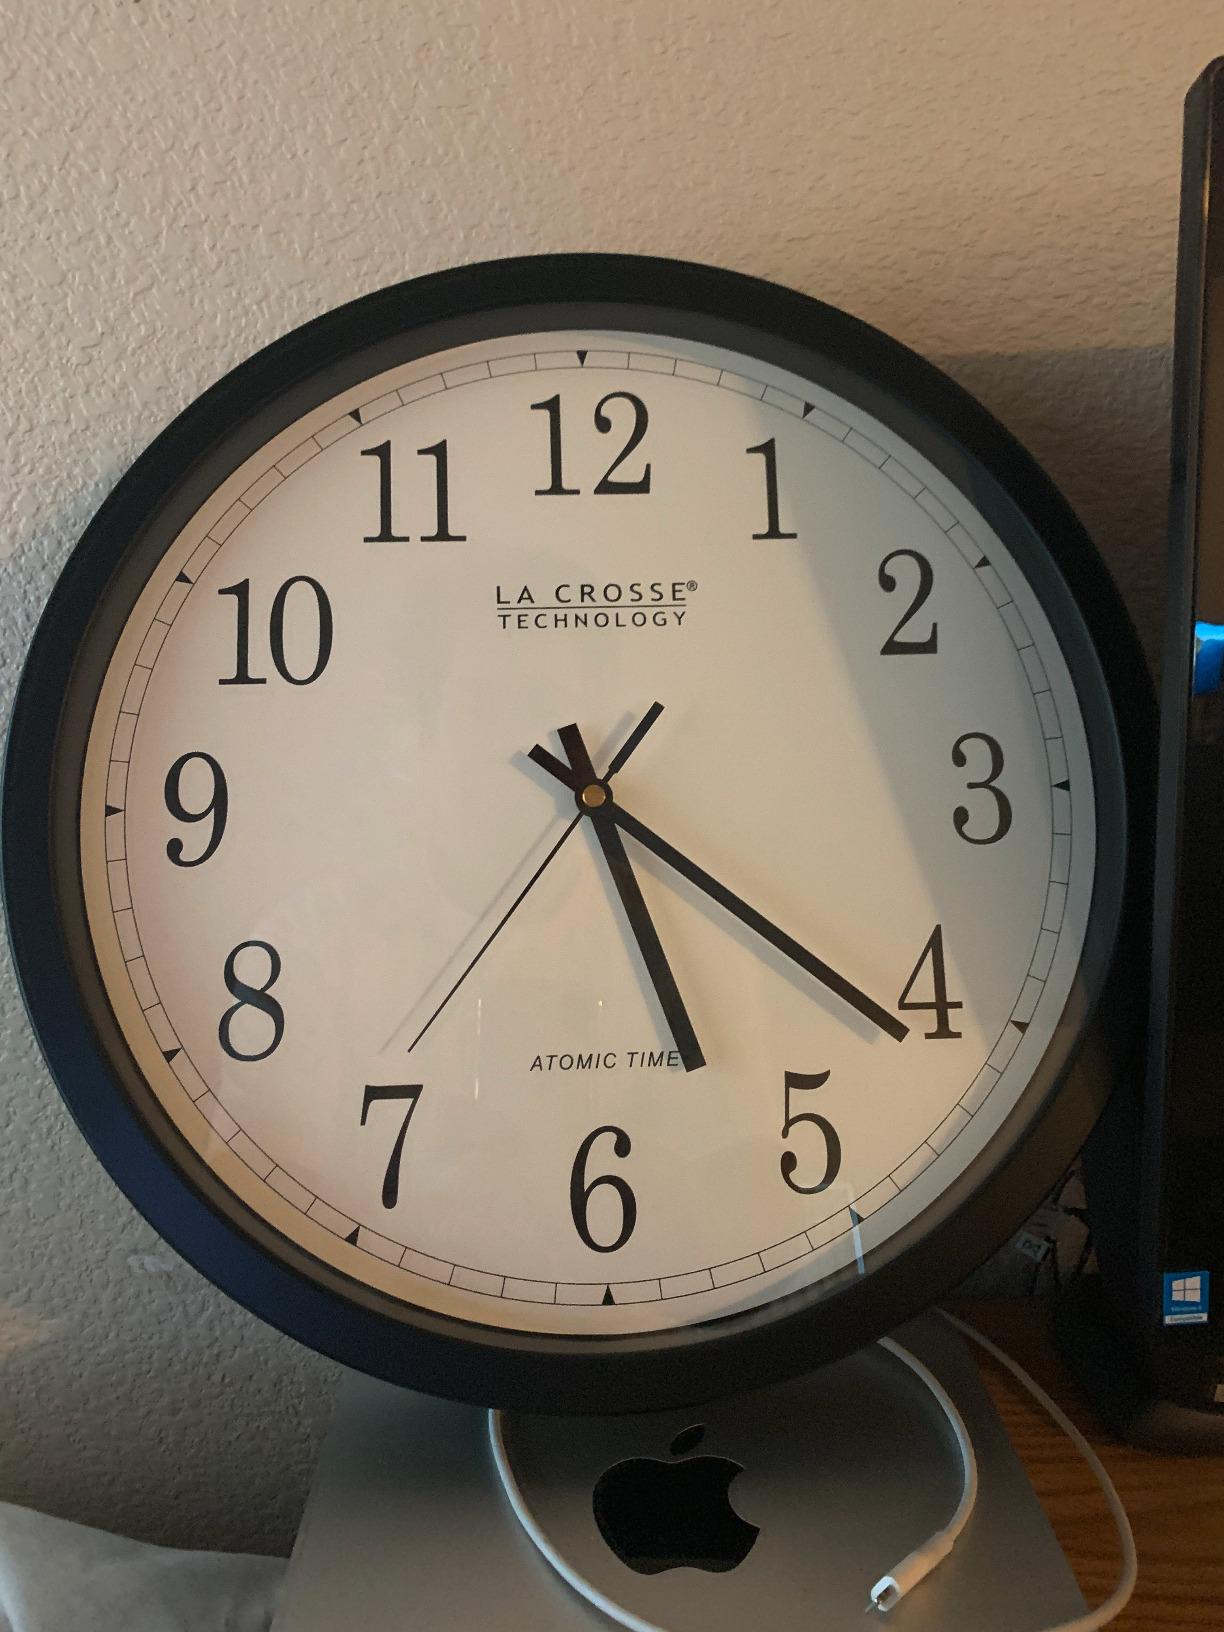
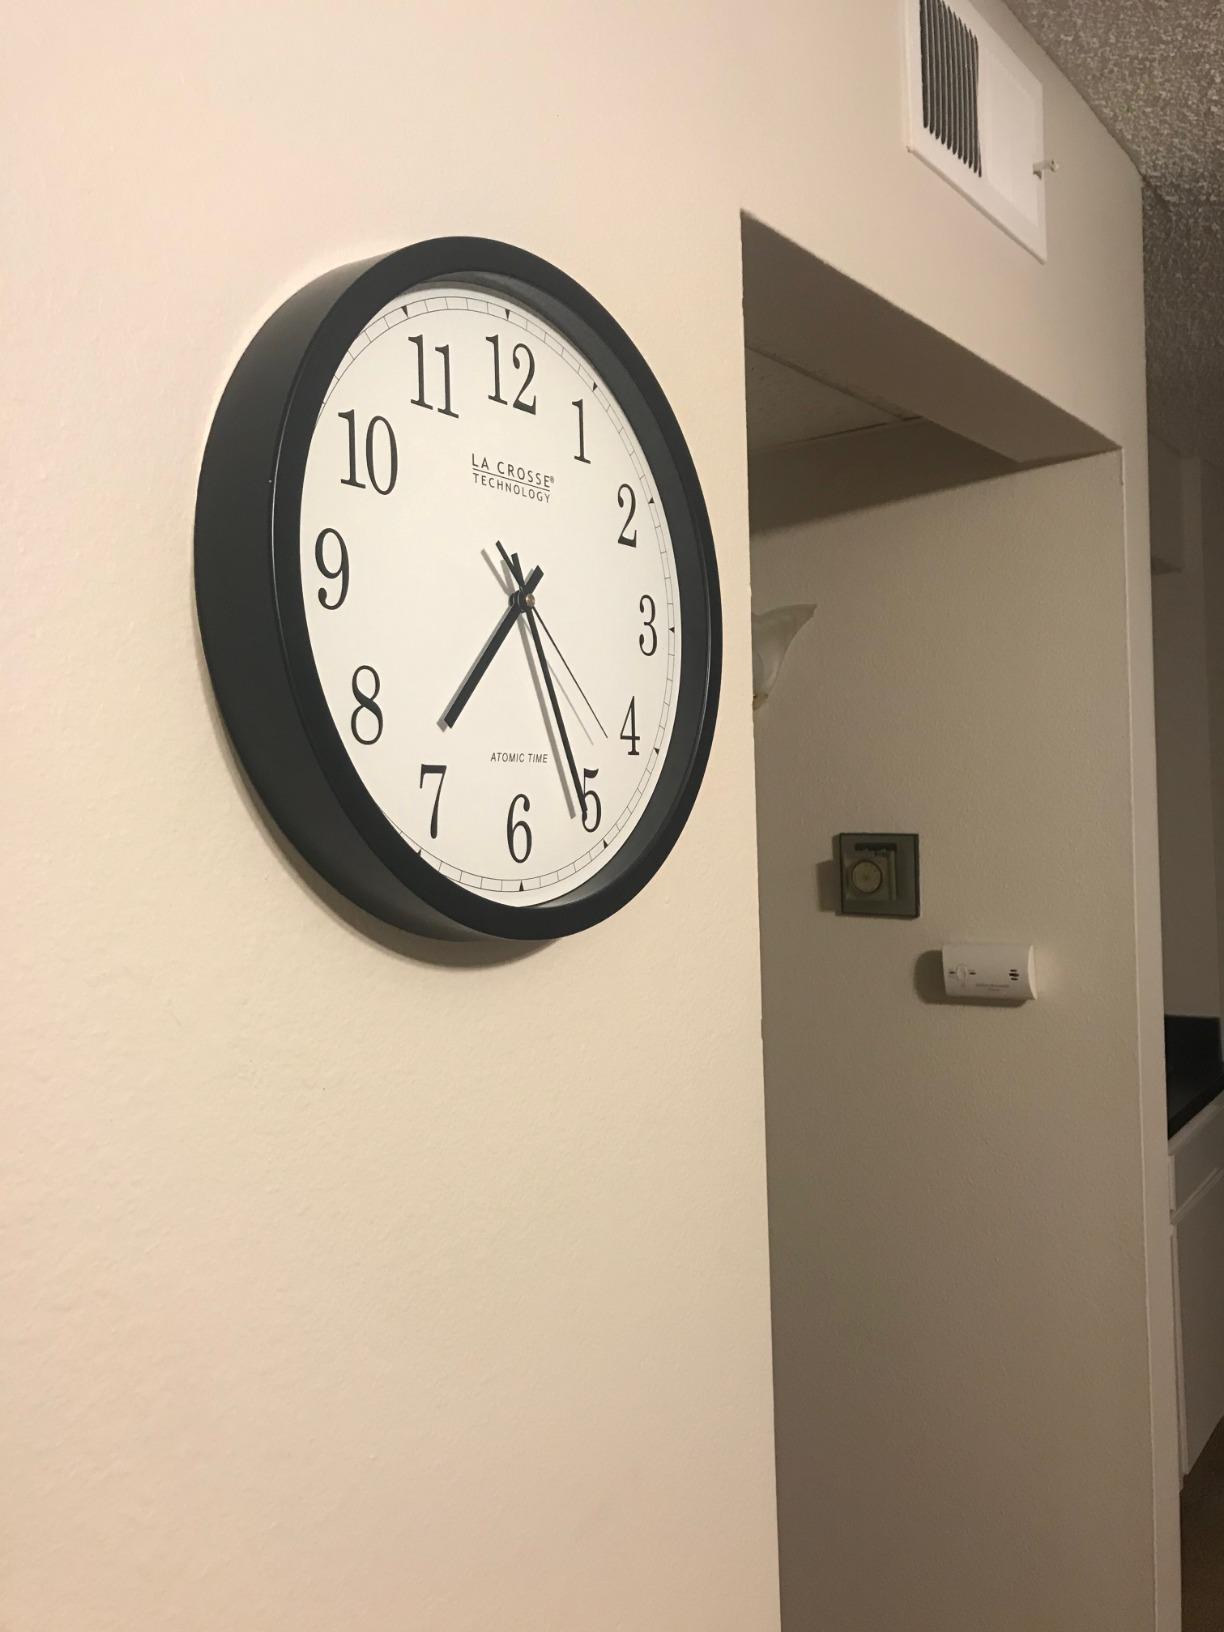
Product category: clock
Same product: yes